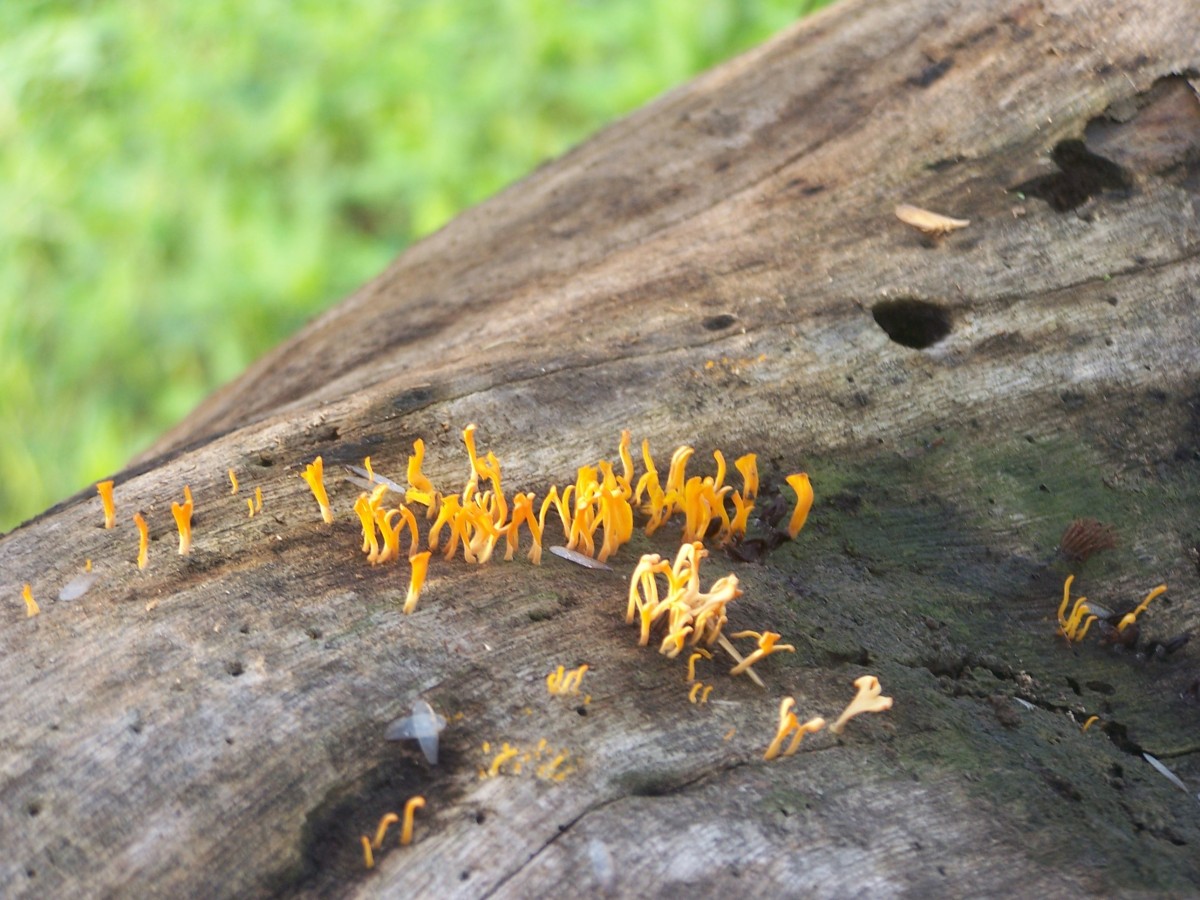
Tags: nature, leaf, wildlife, insect, soil, moth, fauna, invertebrate, caterpillar, macro photography, moths and butterflies